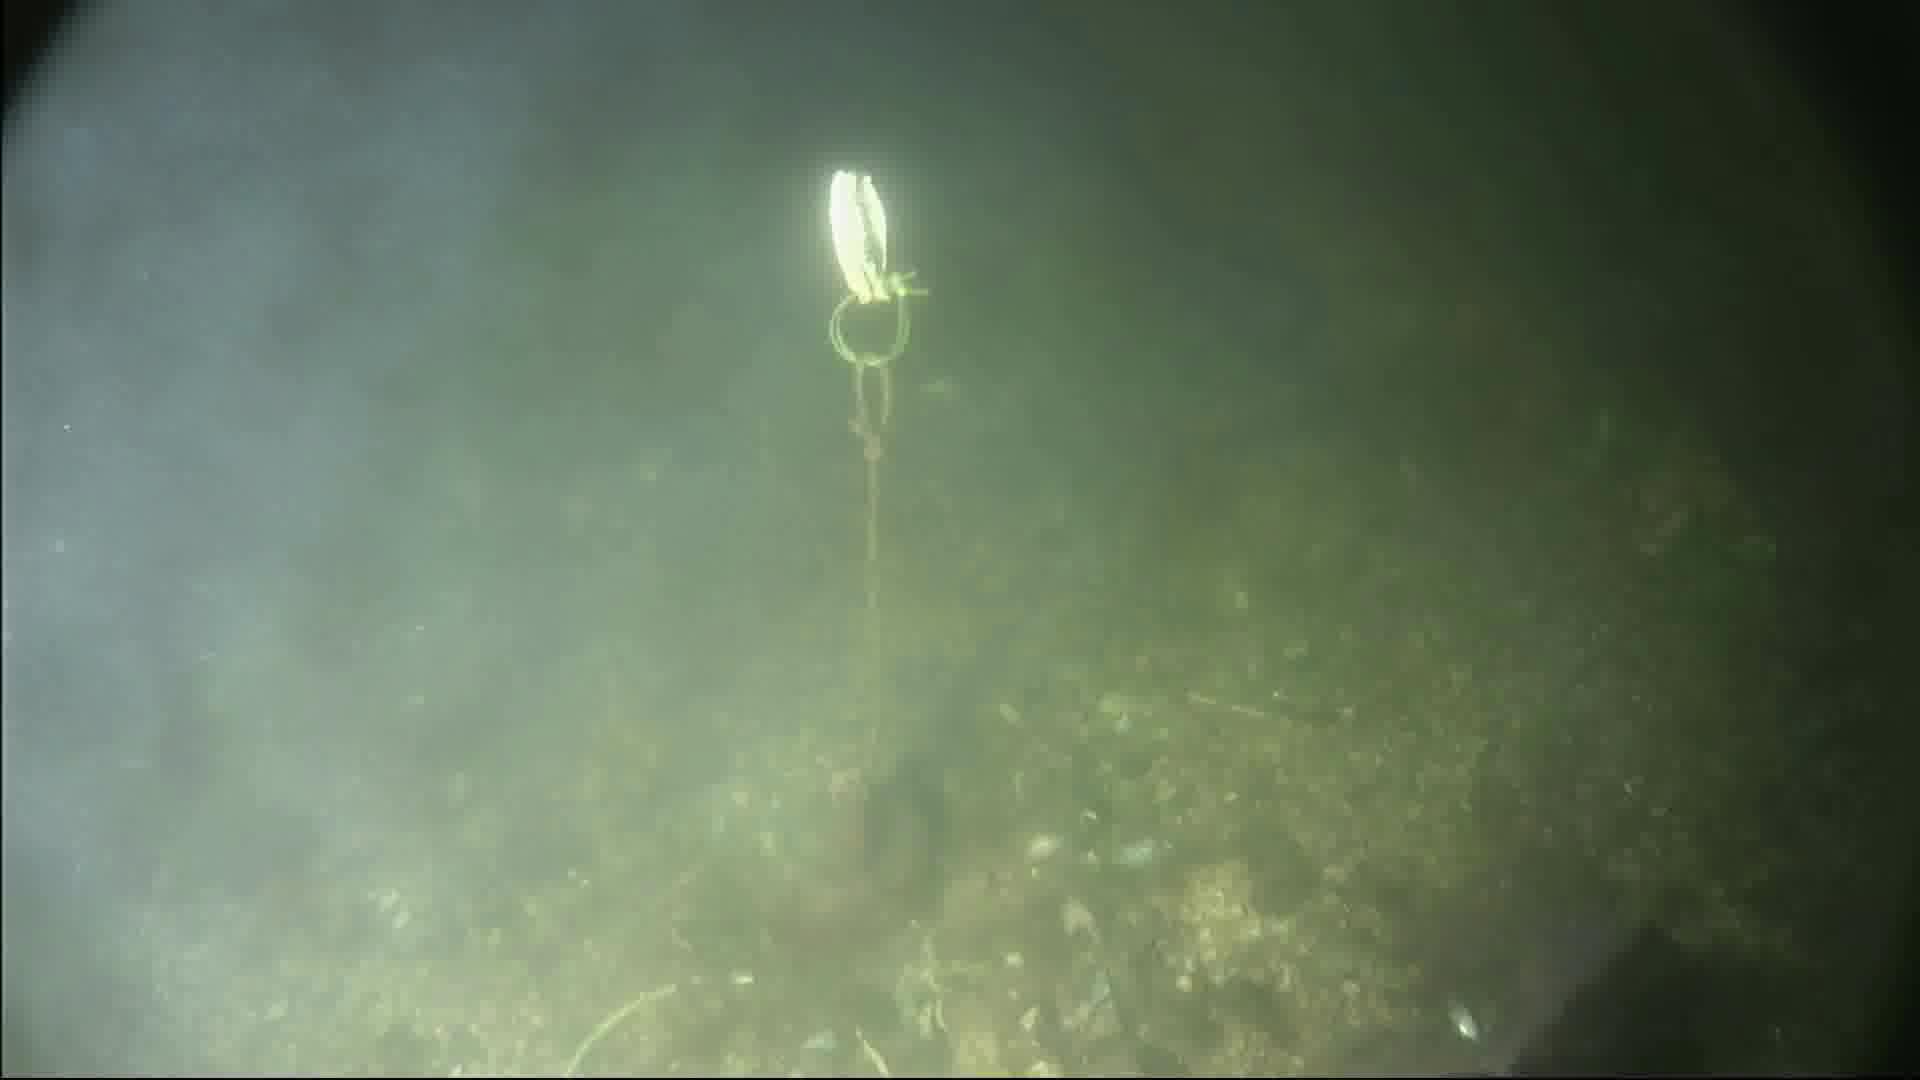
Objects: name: fish
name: crab